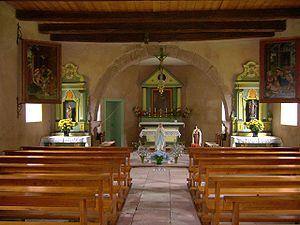
Sainte-Croix-aux-Mines est une commune française située dans le département du Haut-Rhin, en région Grand Est.